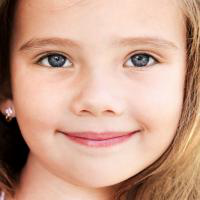
Age group: age 01-10